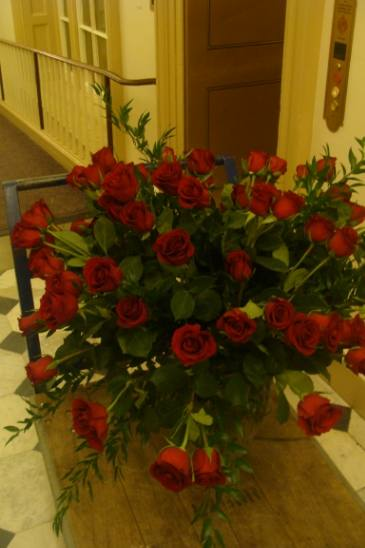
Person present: No